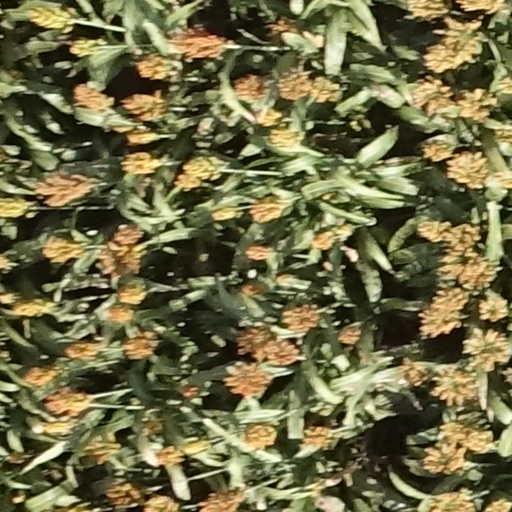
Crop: sorghum